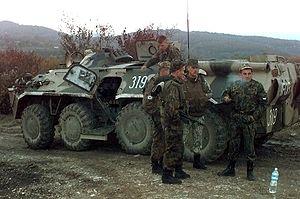
Les Forces terrestres de la Fédération de Russie est la composante terrestre des forces armées de la Fédération de Russie. Elle a été créée le 7 mai 1992 à la suite de la dissolution de l'Union soviétique et de l'Armée de terre soviétique. En 2014, elle comprenait 285 000 hommes dont 80 000 conscrits selon l'IISS.